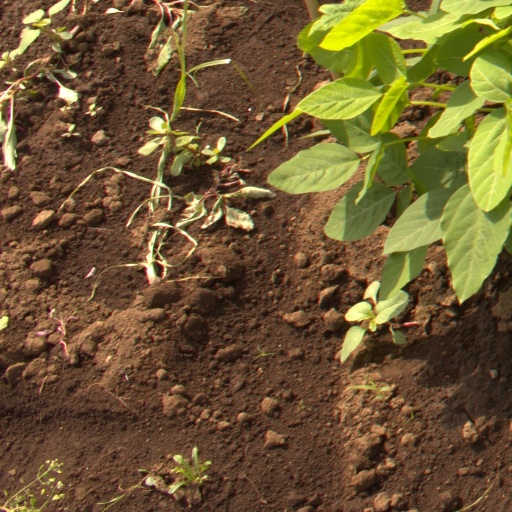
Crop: soybean